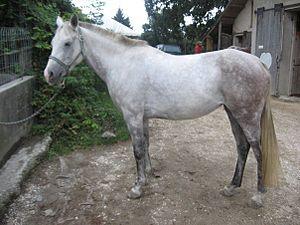
Jument pur-sang arabe
L'endurance est une course de fond pratiquée à cheval et en pleine nature, dans laquelle le but est de parcourir une longue distance : de 20 km à 160 km en une journée, ou 2 × 100 km sur deux jours. Cette course chronométrée doit être réalisée le plus rapidement possible tout en conservant une monture en parfait état de santé. Des contrôles vétérinaires obligatoires sont effectués de façon régulière tout au long du parcours. Ils garantissent la bonne santé du cheval car en cas de doute celui-ci est disqualifié. Tout au long de l'épreuve, l'effort de l'animal doit donc être maîtrisé.